Captaincy of Pernambuco

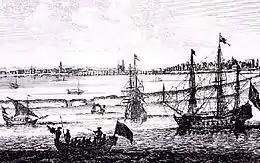
Recife or Mauritsstad – Capital of the Nieuw Holland in Brazil

Johan Maurits began campaigns against the Portuguese resistance with an attack on Porto Calvo to the south of Recife. The commander of the Portuguese, Giovanni Baguoli, chose to meet the Dutch in a set battle at Porto Calvo and was defeated. After consolidating his forces and occupying Fort Povoação, Maurits pursued the resistance forces to the São Francisco River and, failing to engage them before they crossed, managed to negotiate an agreement with the local "Potiguar" people to prevent the Portuguese from crossing back into Pernambuco.